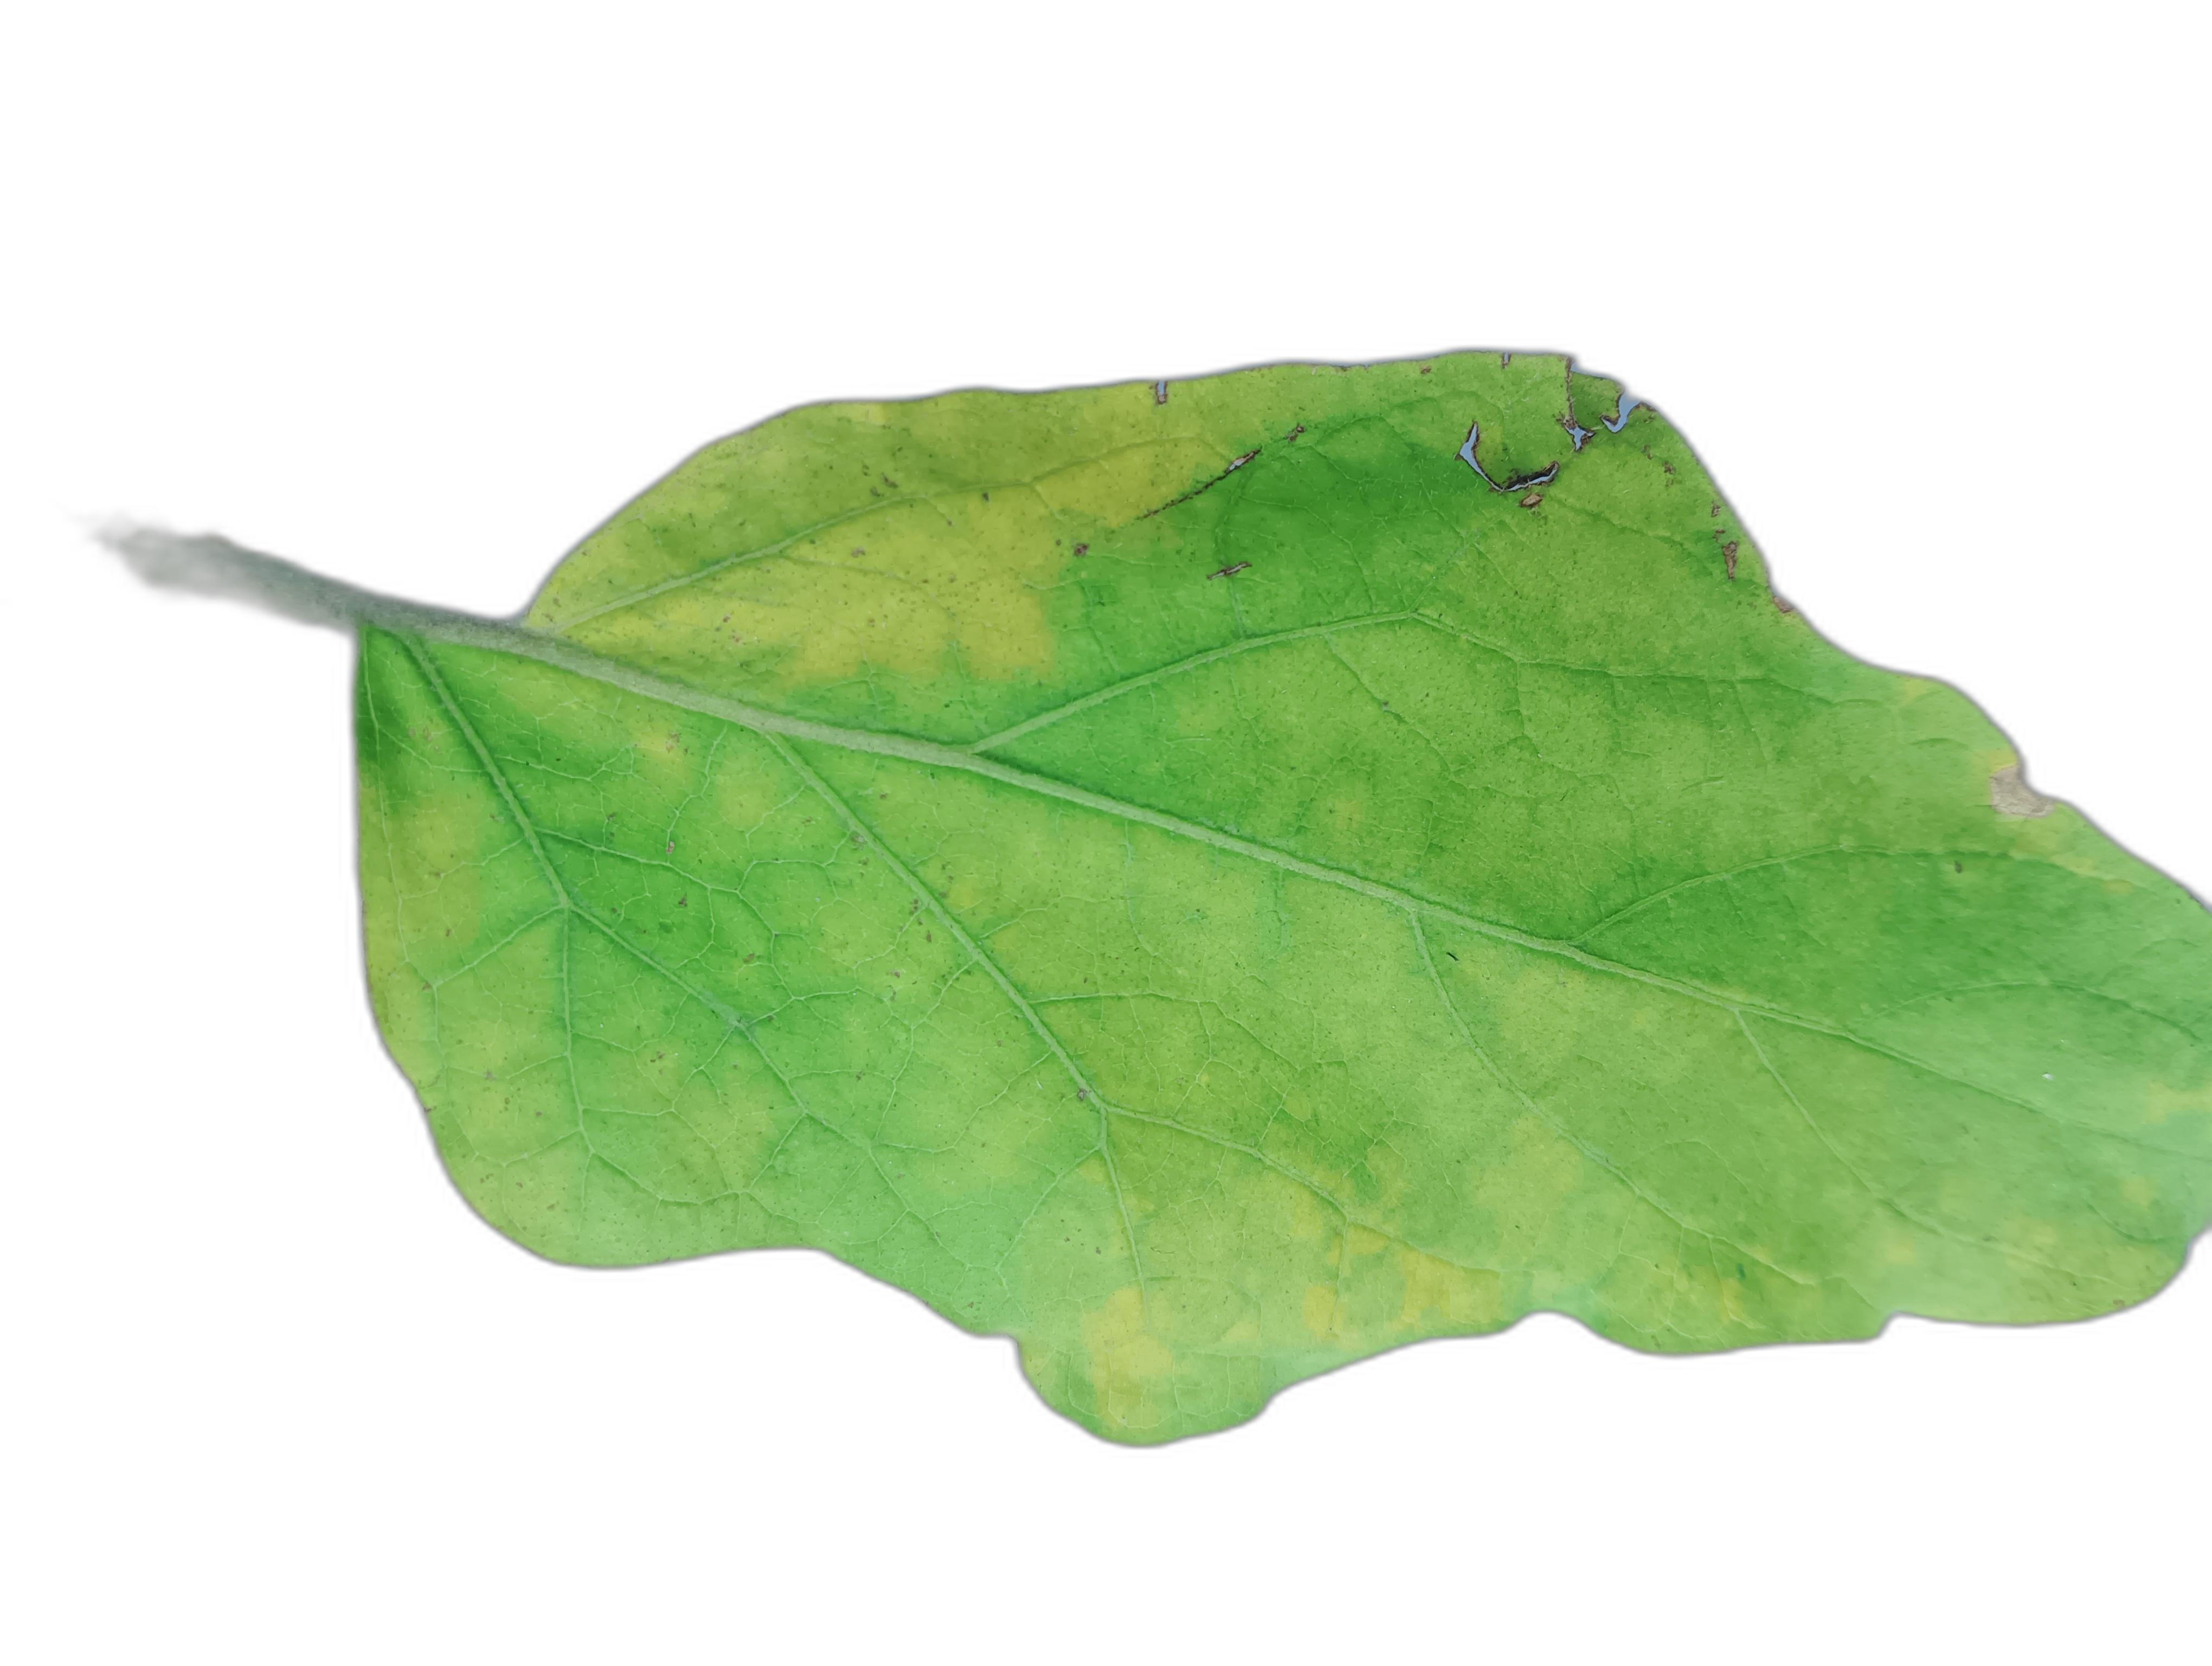
Label: Leaf Spot Disease